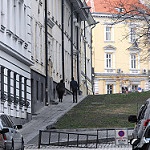
Scene: Outdoor